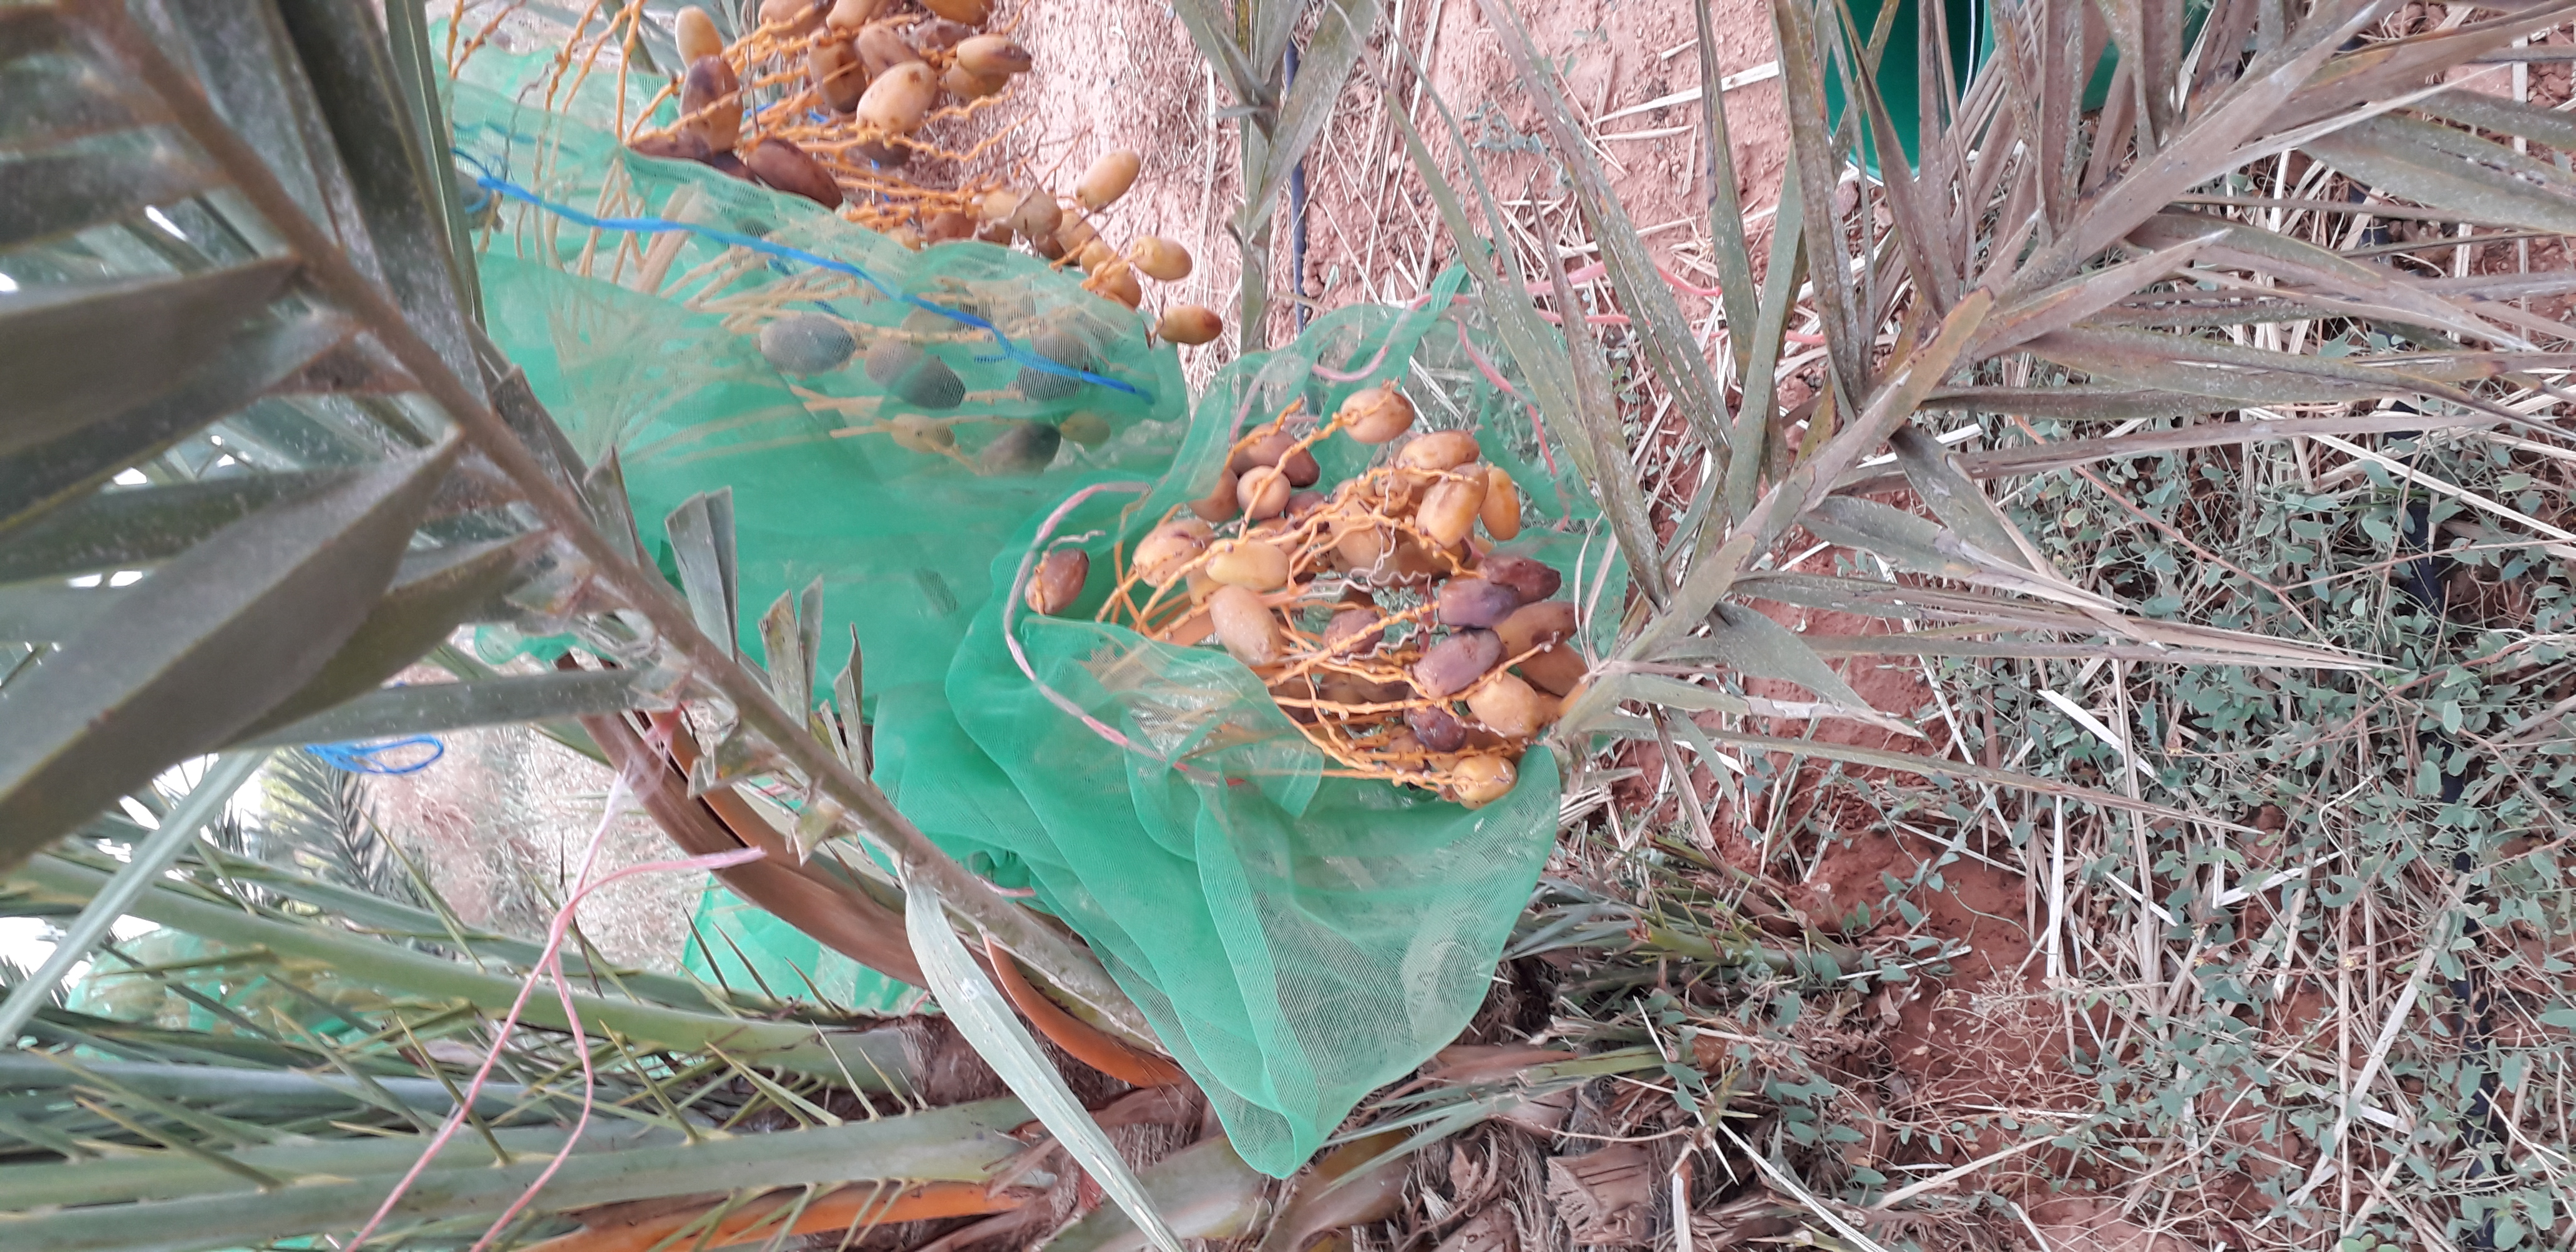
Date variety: Boumajhoul